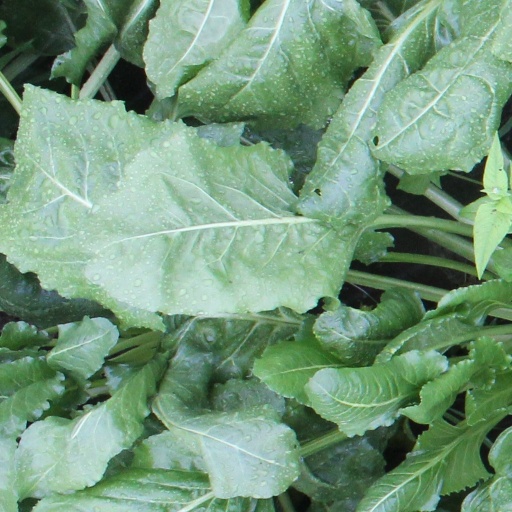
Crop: sugar beet